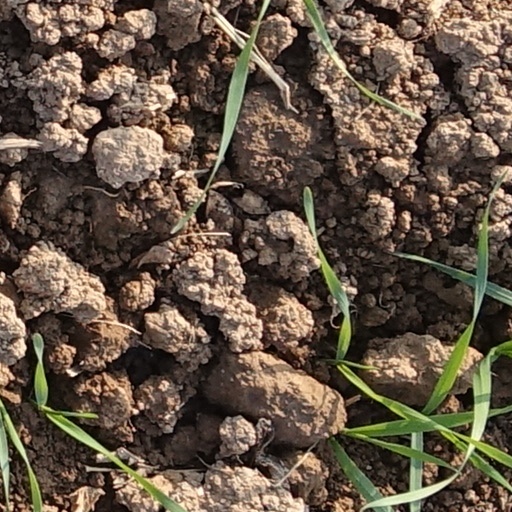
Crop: wheat